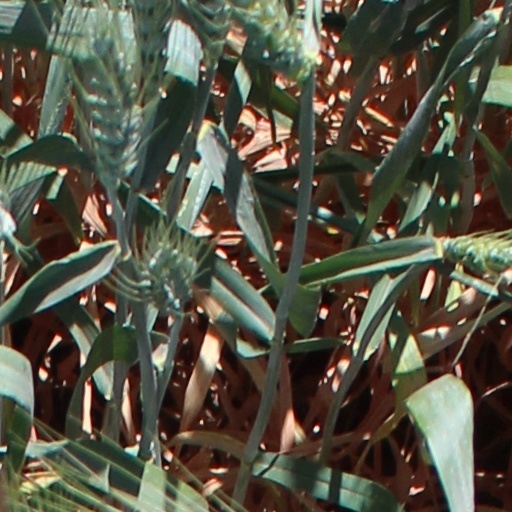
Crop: wheat